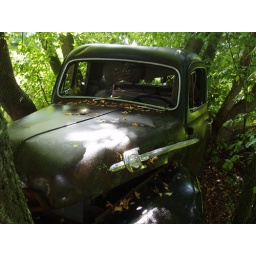
Sold in Canada from 1946 till 1968. This one features the optional tree growing out of bed package.